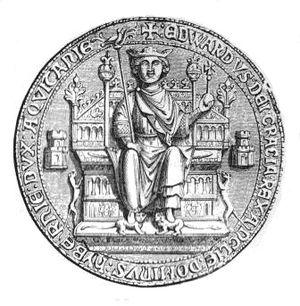
L'agrément de Boulogne est un document signé par un groupe de barons anglais en janvier 1308, qui concerne le gouvernement du roi Édouard II. Après le décès du roi Édouard Iᵉʳ en 1307, le mécontentement ne tarde pas à gronder envers le nouveau souverain. Les tensions sont en partie dues aux problèmes inachevés hérités du règne précédent, mais sont aussi causées par le comportement d'Édouard II. L'abandon des campagnes en Écosse et le patronage royal envers l'impopulaire Pierre Gaveston déclenchent la fureur des barons d'Angleterre. Préparé à Boulogne-sur-Mer au cours des noces du roi par plusieurs seigneurs, le document certifie vaguement leur devoir de protéger les droits de la couronne d'Angleterre. Trois mois plus tard, cet agrément est suvi d'un autre document, qui justifie cette fois l'opposition baronniale au roi Édouard II. Ce second document, passé à la postérité sous le nom de Déclaration de 1308, est remarquable par son emploi du terme « doctrine des capacités », qui certifie la distinction entre la personne du roi et l'institution de la couronne.
Édouard II, né le 25 avril 1284 au château de Caernarfon et mort le 21 septembre 1327 au château de Berkeley, aussi appelé Édouard de Carnarvon avant son avènement au trône, est roi d'Angleterre et seigneur d'Irlande du 7 juillet 1307 jusqu'à sa déposition le 25 janvier 1327. Quatrième fils du roi Édouard Iᵉʳ, Édouard devient l'héritier apparent du trône après la mort de son frère aîné Alphonse, qui survient peu après sa naissance. À partir de 1300, il accompagne son père dans ses campagnes d'Écosse, et en 1306, il est adoubé au cours d'une grande cérémonie tenue à l'abbaye de Westminster. Édouard II accède au trône en 1307, à la mort de son père. L'année suivante, il épouse Isabelle de France, la fille du puissant roi de France Philippe IV le Bel, afin de résorber les tensions fréquentes entre les couronnes d'Angleterre et de France concernant le duché d'Aquitaine.